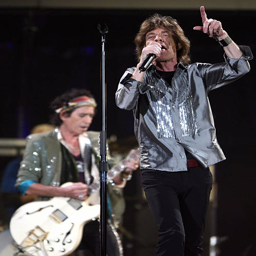
blues artists perform during concert .